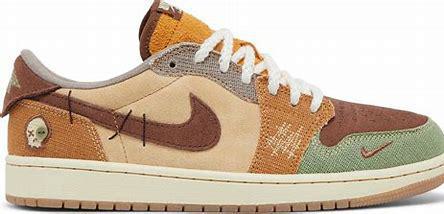
Brand: Jordan
Model: Zion 1